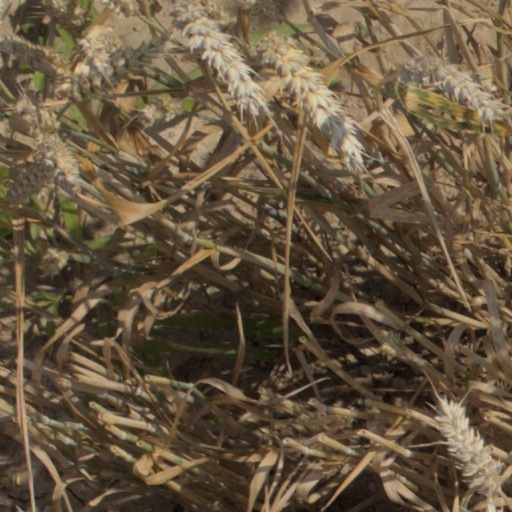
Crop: wheat